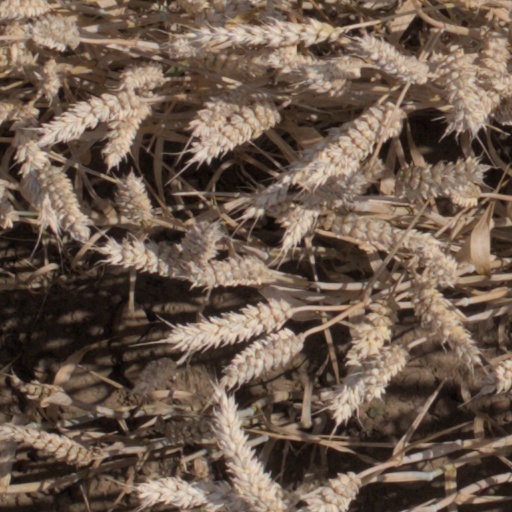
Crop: wheat